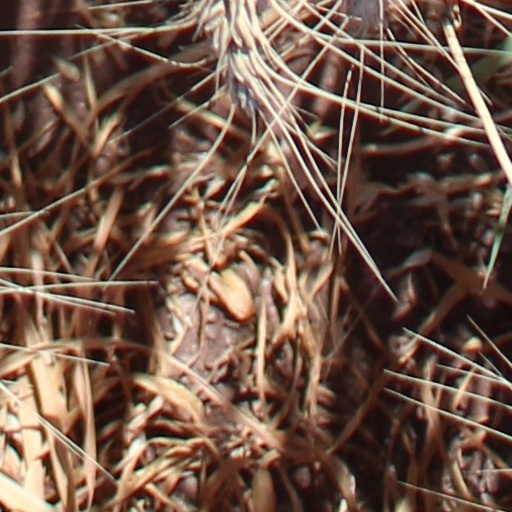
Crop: wheat